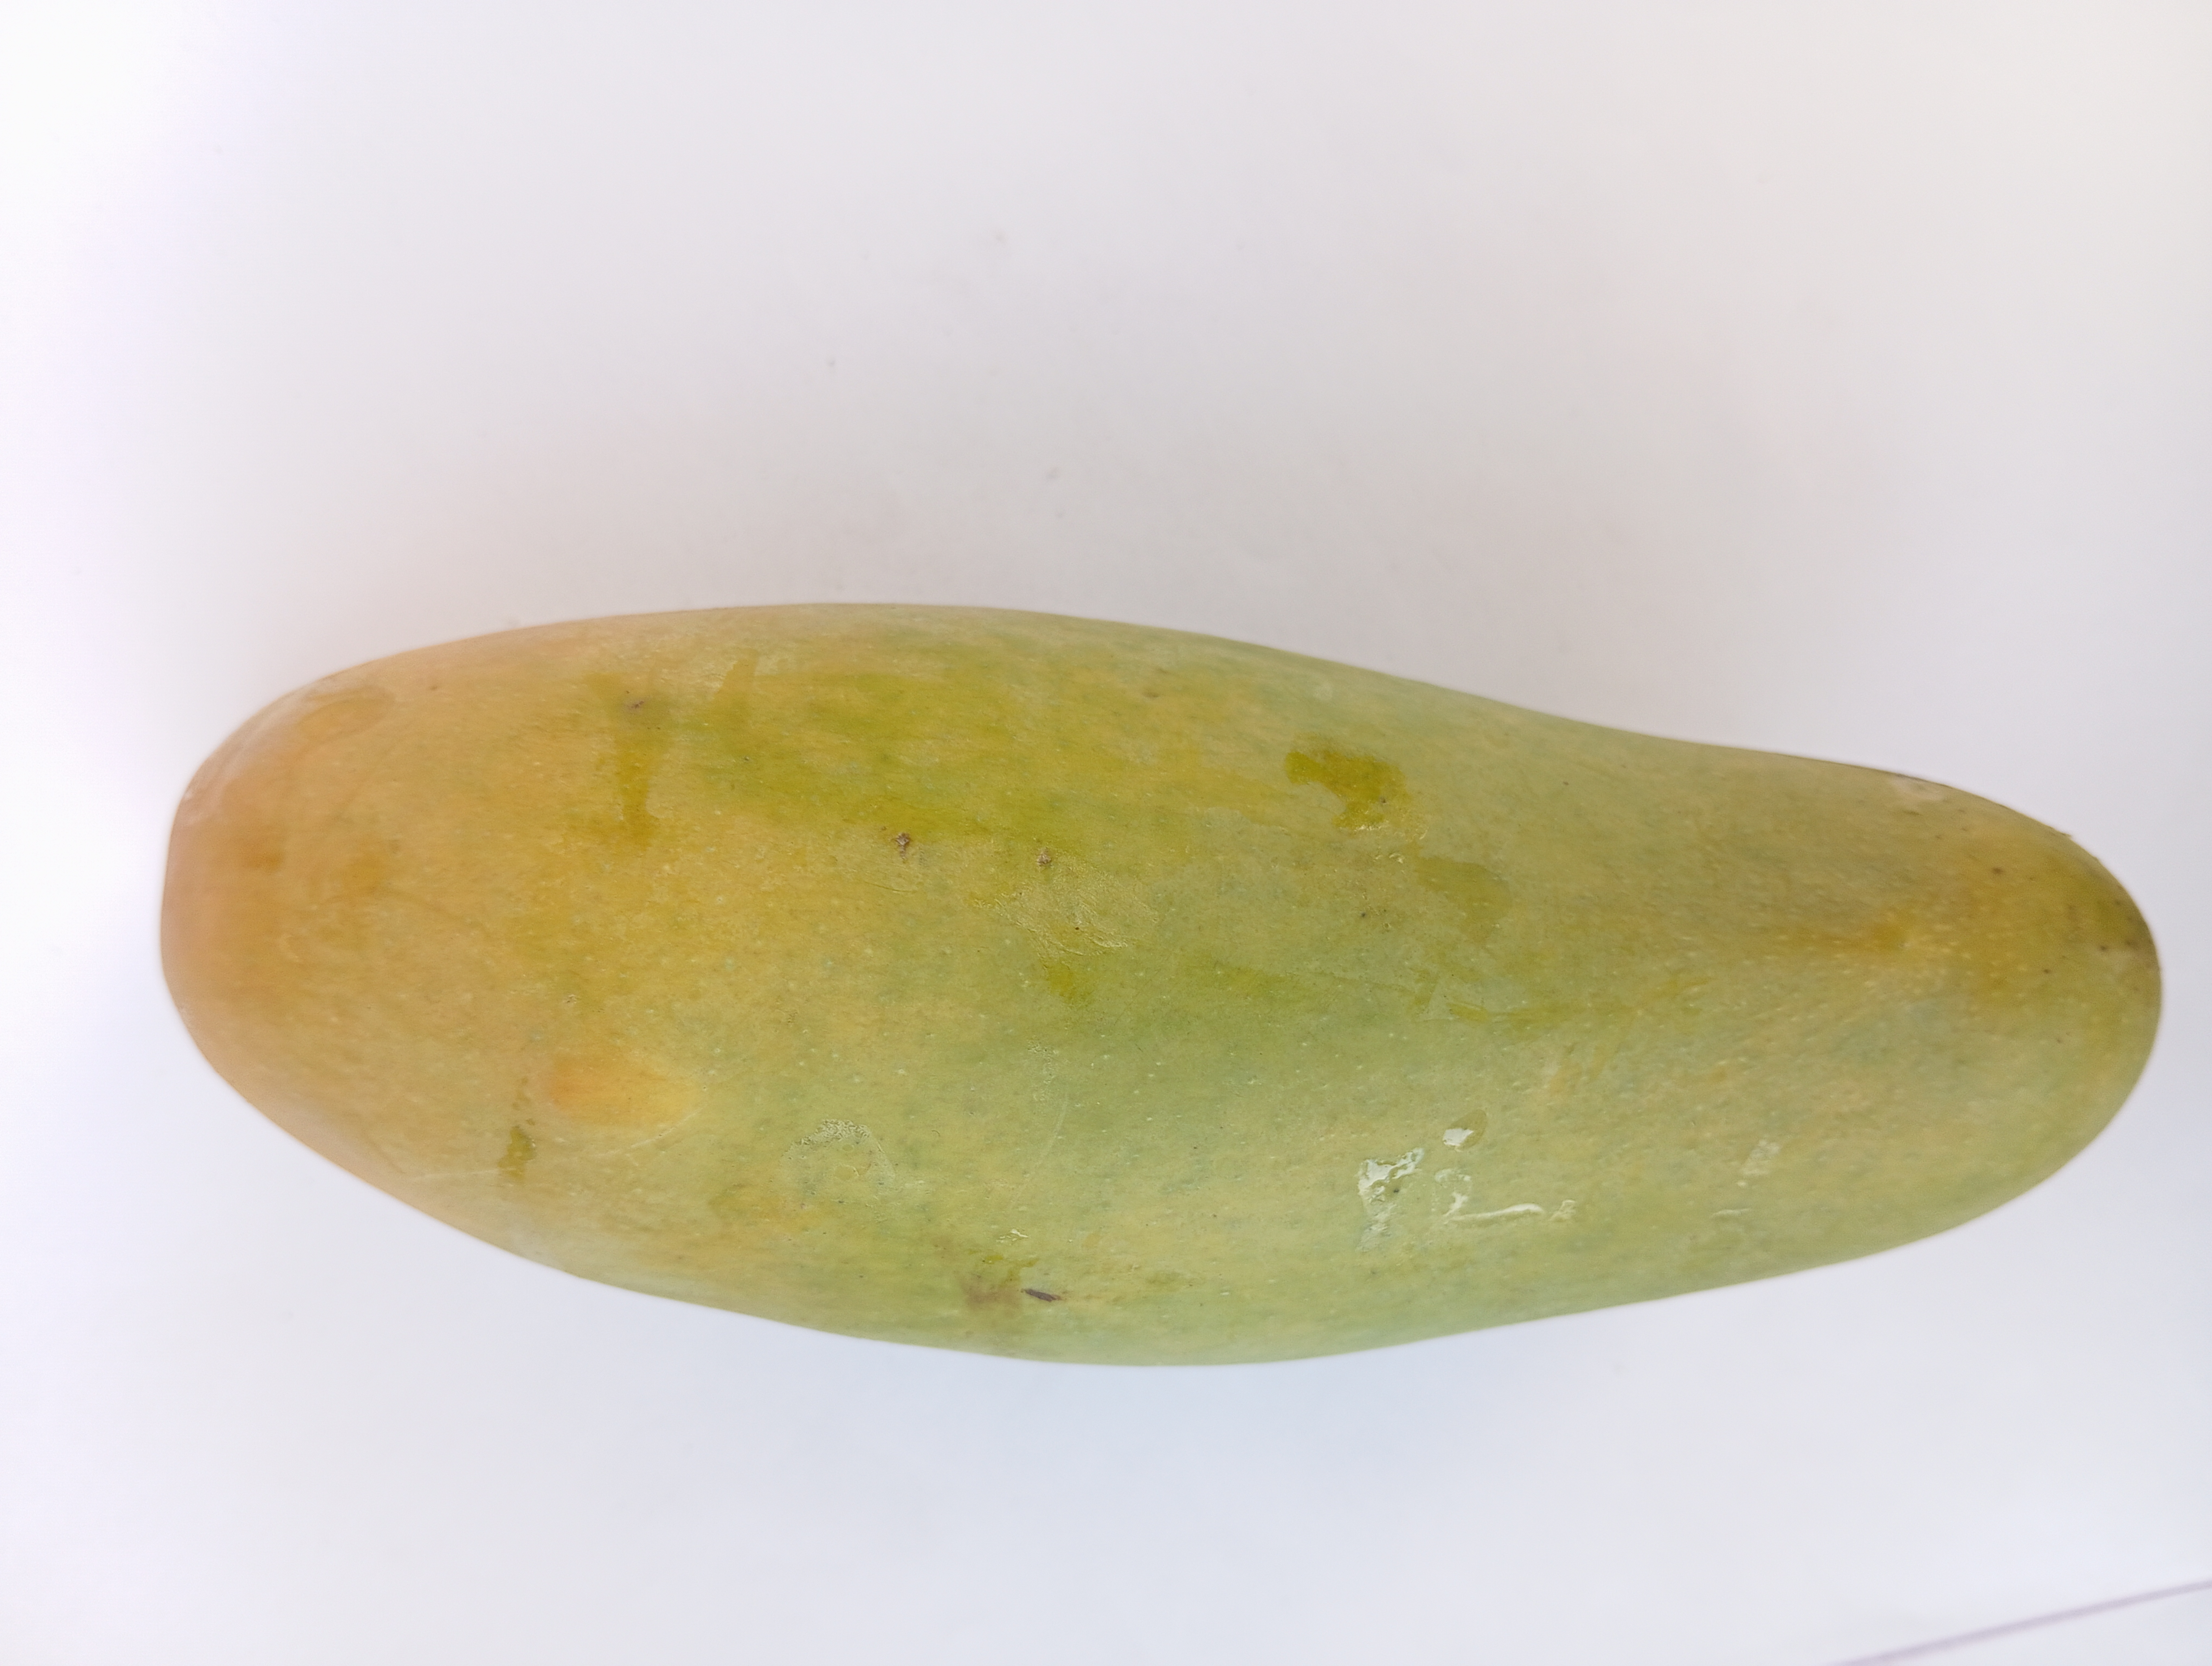
Mango variety: Banana